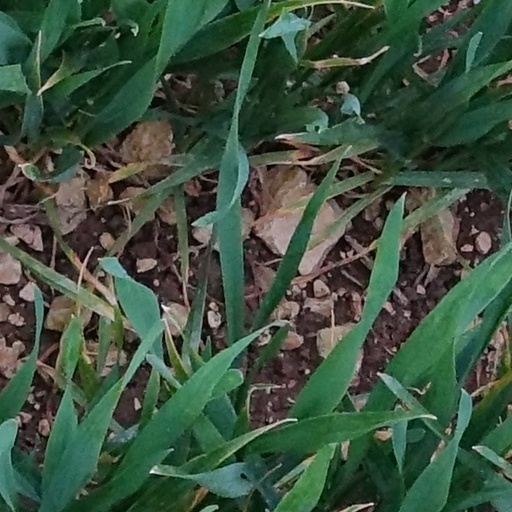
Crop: wheat